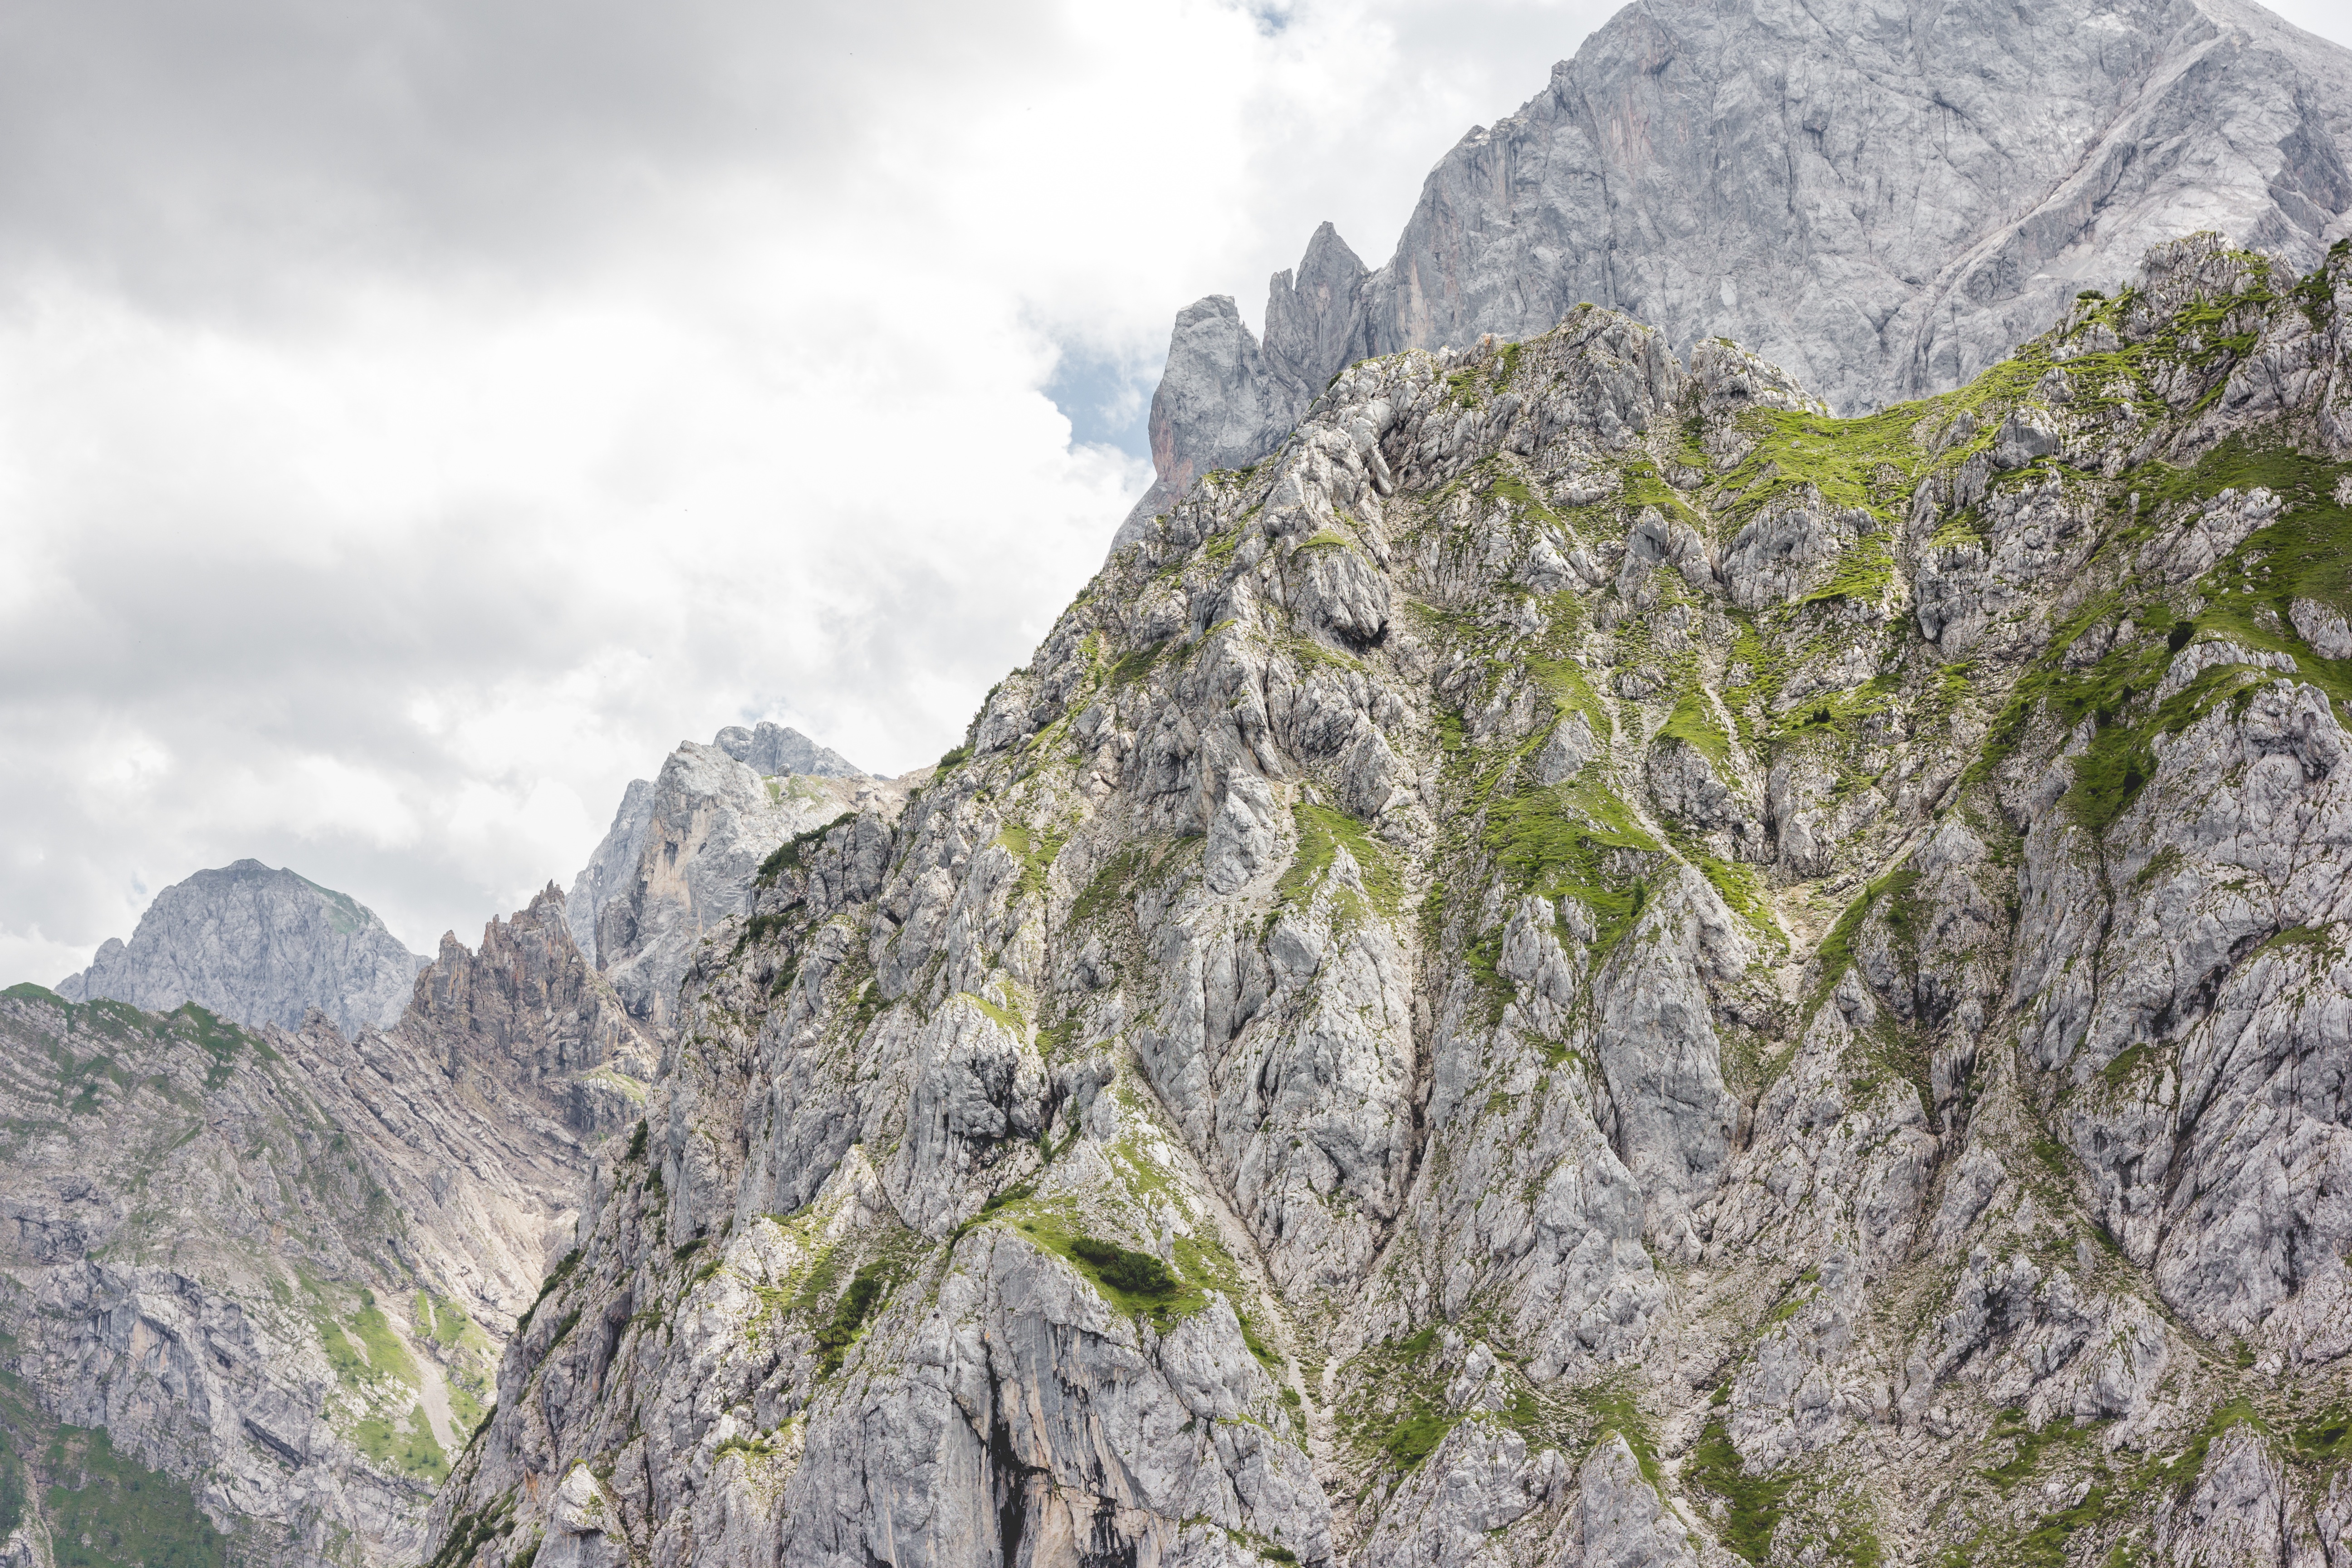
rock, wilderness, walking, mountain, trail, adventure, valley, mountain range, cliff, terrain, ridge, summit, geology, sports, alps, badlands, ravine, plateau, fell, landform, mountain pass, outdoor recreation, geographical feature, mountainous landforms